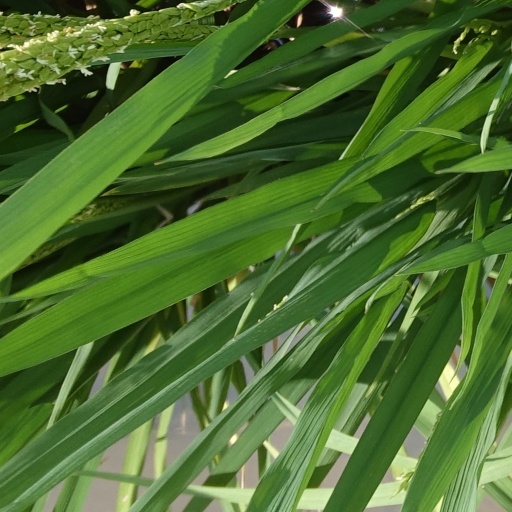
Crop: rice